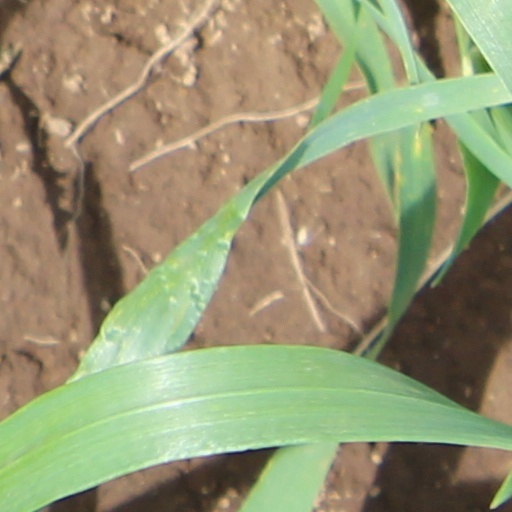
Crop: wheat